Llanigon

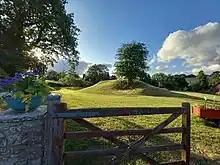
Llanthomas Castle Mound viewed from Llanthomas lane

Llwynllwyd barn, to the west of the village, was a dissenting academy in the eighteenth century. The pioneer Welsh Methodist Howell Harris and the hymn writer William Williams Pantycelyn were both educated there.